Destroyer Squadron 60

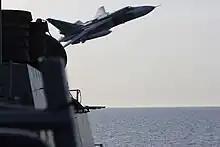
Flyover of Russian Sukhoi Su-24

On 29 October 2007, the first Africa Partnership Station (APS) began under the command of Captain John Nowell, who was serving as Commander Destroyer Squadron 60 at the time. The APS task group, CTF-365, departed from Naples, Italy, with the dock landing ship ("pictured") serving as its flagship and accompanied by the high-speed support ship . En route to the region, the "Fort McHenry" augmented its passenger list with specialists from France, Germany, the United Kingdom and Spain and officers from Nigeria, Cameroon and Ghana. Denmark, Italy and Portugal were also provided military staff support. During its seven-month deployment, CTF-365 visited Senegal, Liberia, Ghana, Cameroon, Gabon, Angola, and Sao Tome and Principe. Africa Partnership Station 2007 developed cooperative partnerships among the regional maritime services while improving safety and security for the host nations. APS 2007 also supported over 20 humanitarian assistance projects during this deployment.